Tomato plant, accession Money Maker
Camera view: horizontal (90 deg, fisheye); turntable rotation: 240 degrees
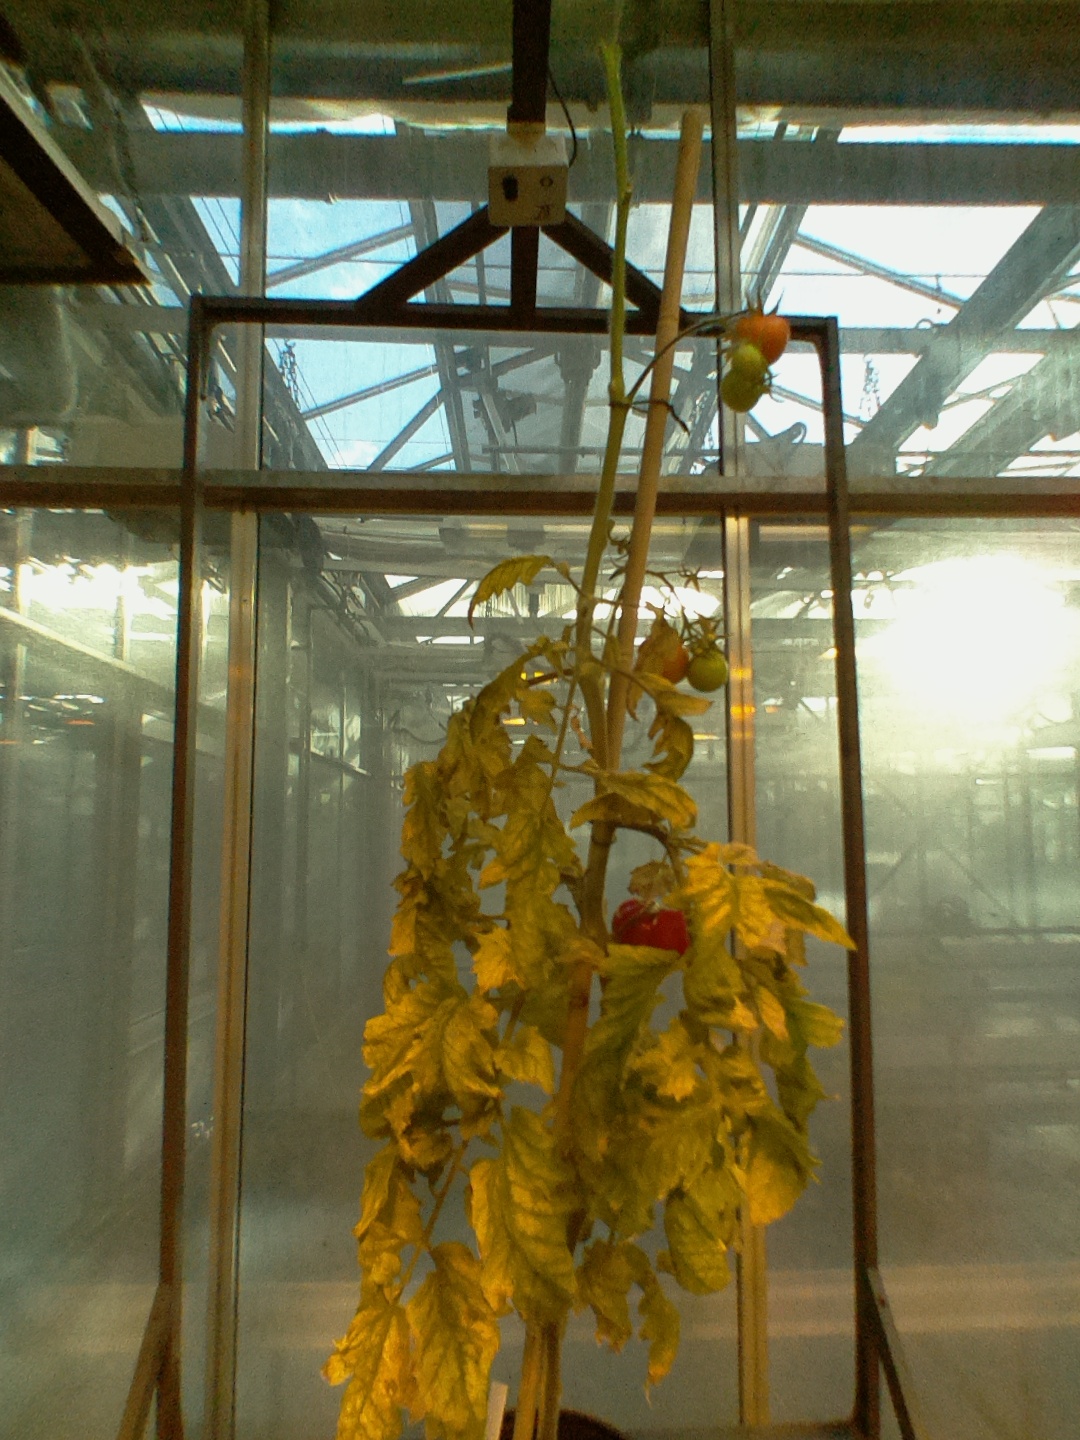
BBCH growth stage 87: 70%-80% of fruits show typical fully ripe color